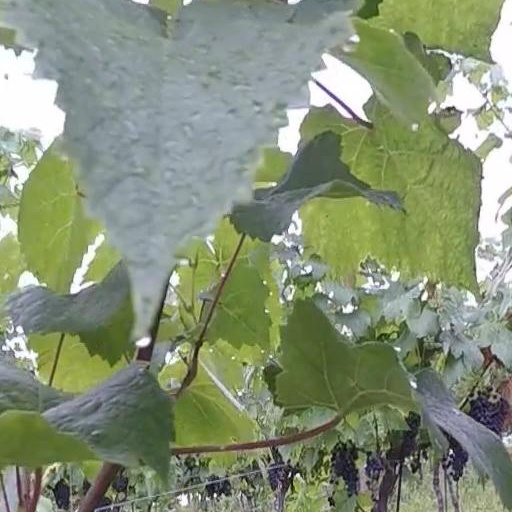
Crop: grape